Question: Please indicate a possible affordance area of the scissors that can be used for holding
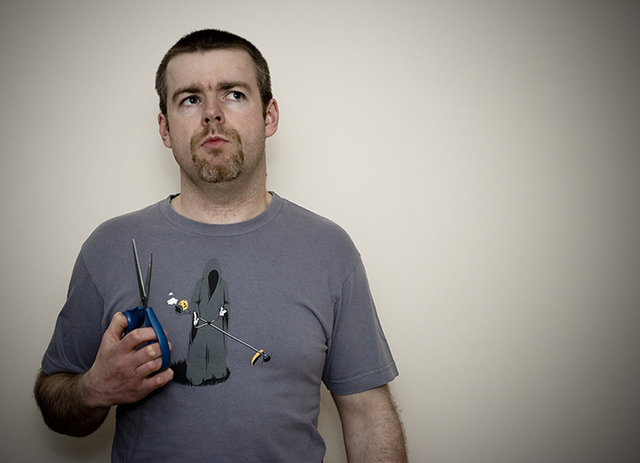
Answer: [115.5, 308, 173.5, 363]